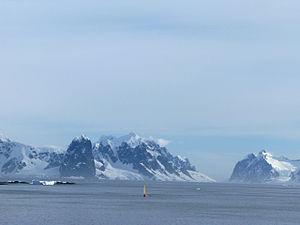
Le cap Renard est un cap de la côte ouest de la péninsule Antarctique situé sur la partie sud de l'embouchure de la baie Flandres qui sépare les terres Graham et Danco. Découvert par l'explorateur belge Adrien de Gerlache lors de l'expédition du navire Belgica de 1897-1899 et nommé en l'honneur de Alphonse-François Renard, membre de Belgica Commission et de l'Académie Royale de Belgique.